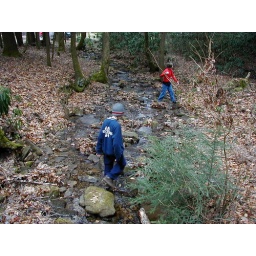
Me and Harper walking down the creek, taken from the bridge by my brother.